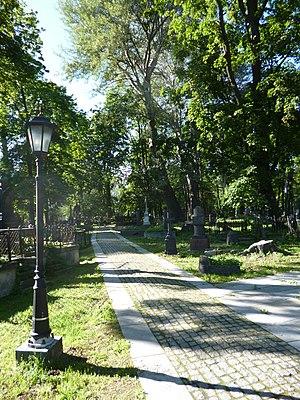
Cimetière à Saint-Petersbourg